Eurovision Young Dancers 1997

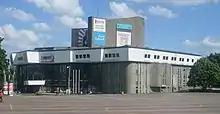
Teatr Muzyczny in Gdynia, before its major renovation (2008)

, a theatre in Gdynia, Poland, was the host venue for the 1997 edition of the Eurovision Young Dancers.